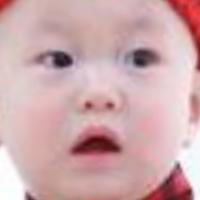
Age group: age 01-10